Asprey

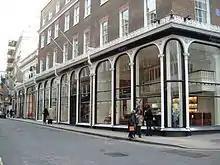
Asprey store on New Bond Street

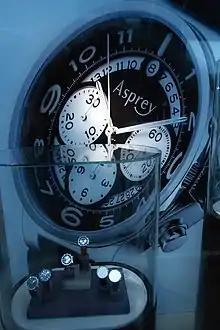
A watch display at Asprey's store on New Bond Street

Asprey is a United Kingdom-based designer, manufacturer and retailer of jewellery, silverware, home goods, leather goods, timepieces, and books.